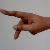
The image shows a hand gesture representing the letter 'P' in Indian Sign Language.